Grīziņkalns

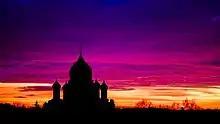
Orthodox cathedral

Grīziņkalns is a neighbourhood in Riga, the capital of Latvia. The Orthodox Holy Trinity Cathedral, Daugava Stadium and the Staburadze confectionery factory (a part of Orkla Latvia) are located in the area, and it is dominated by late 19th to early 20th century working class houses.